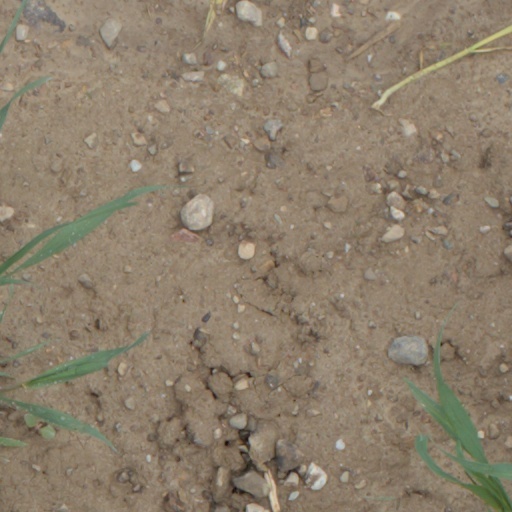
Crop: wheat